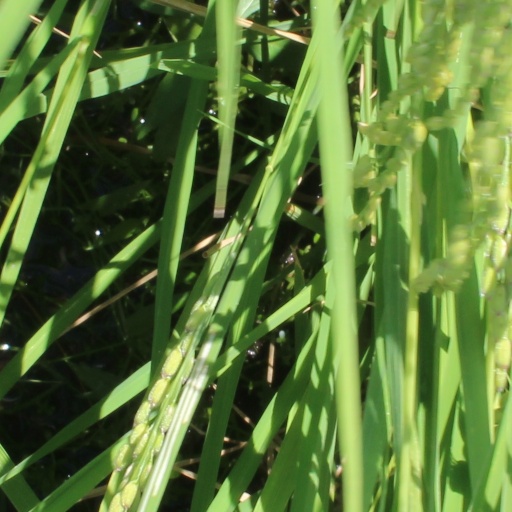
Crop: rice